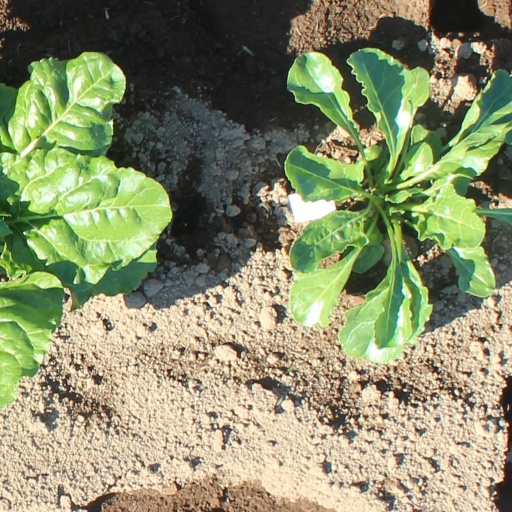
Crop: sugar beet